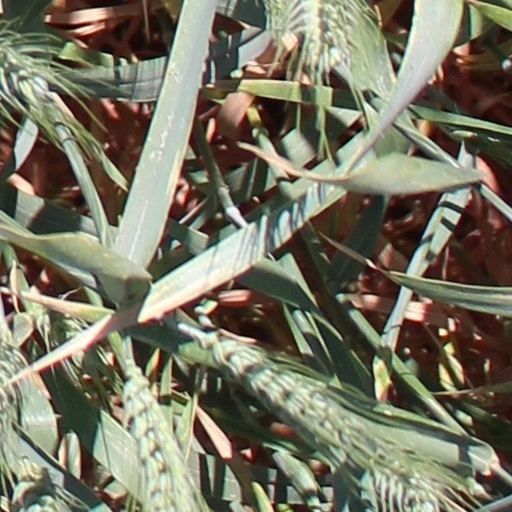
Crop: wheat